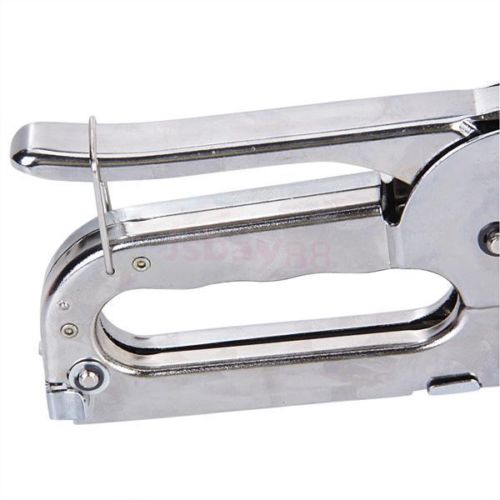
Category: stapler